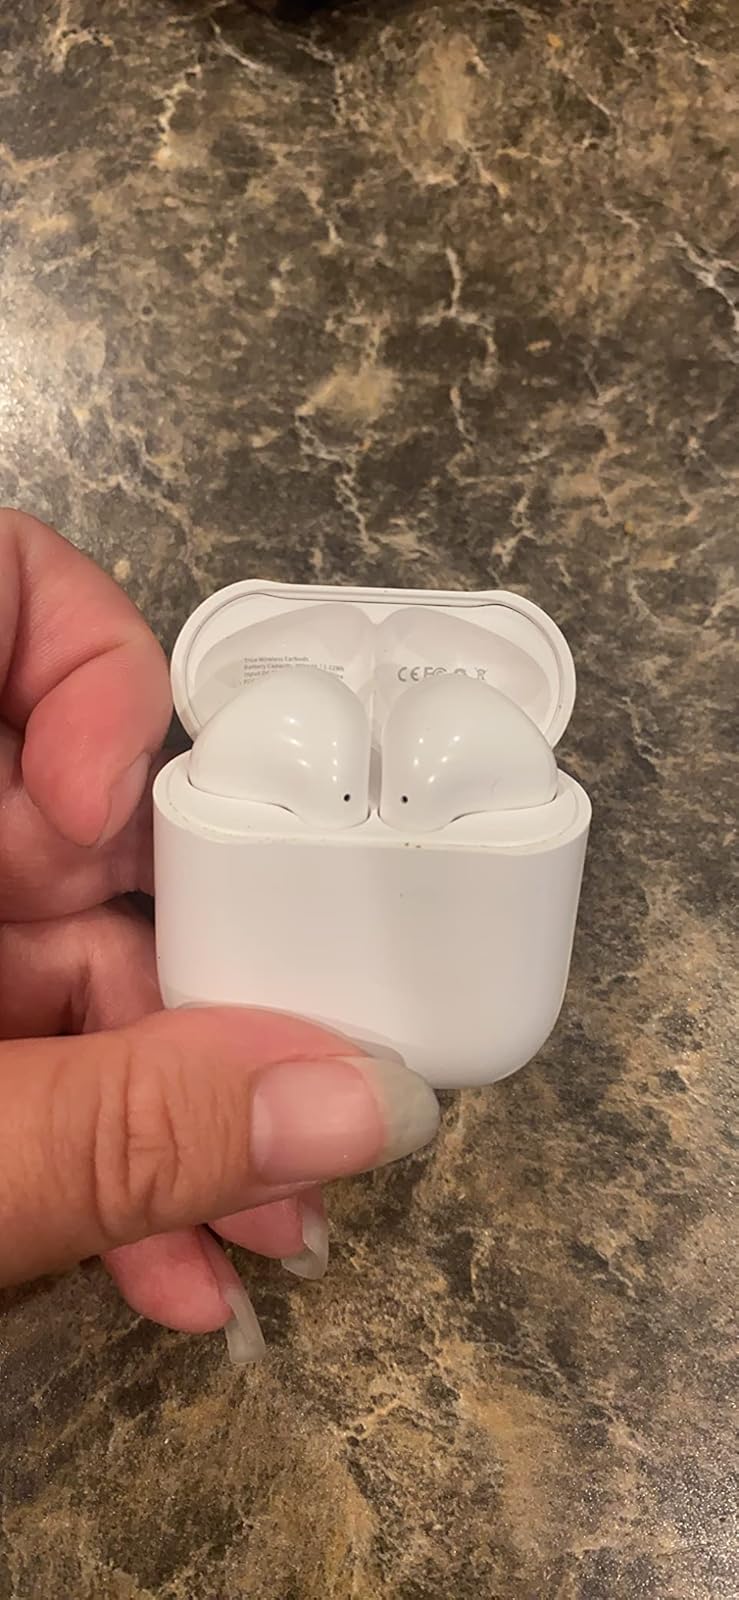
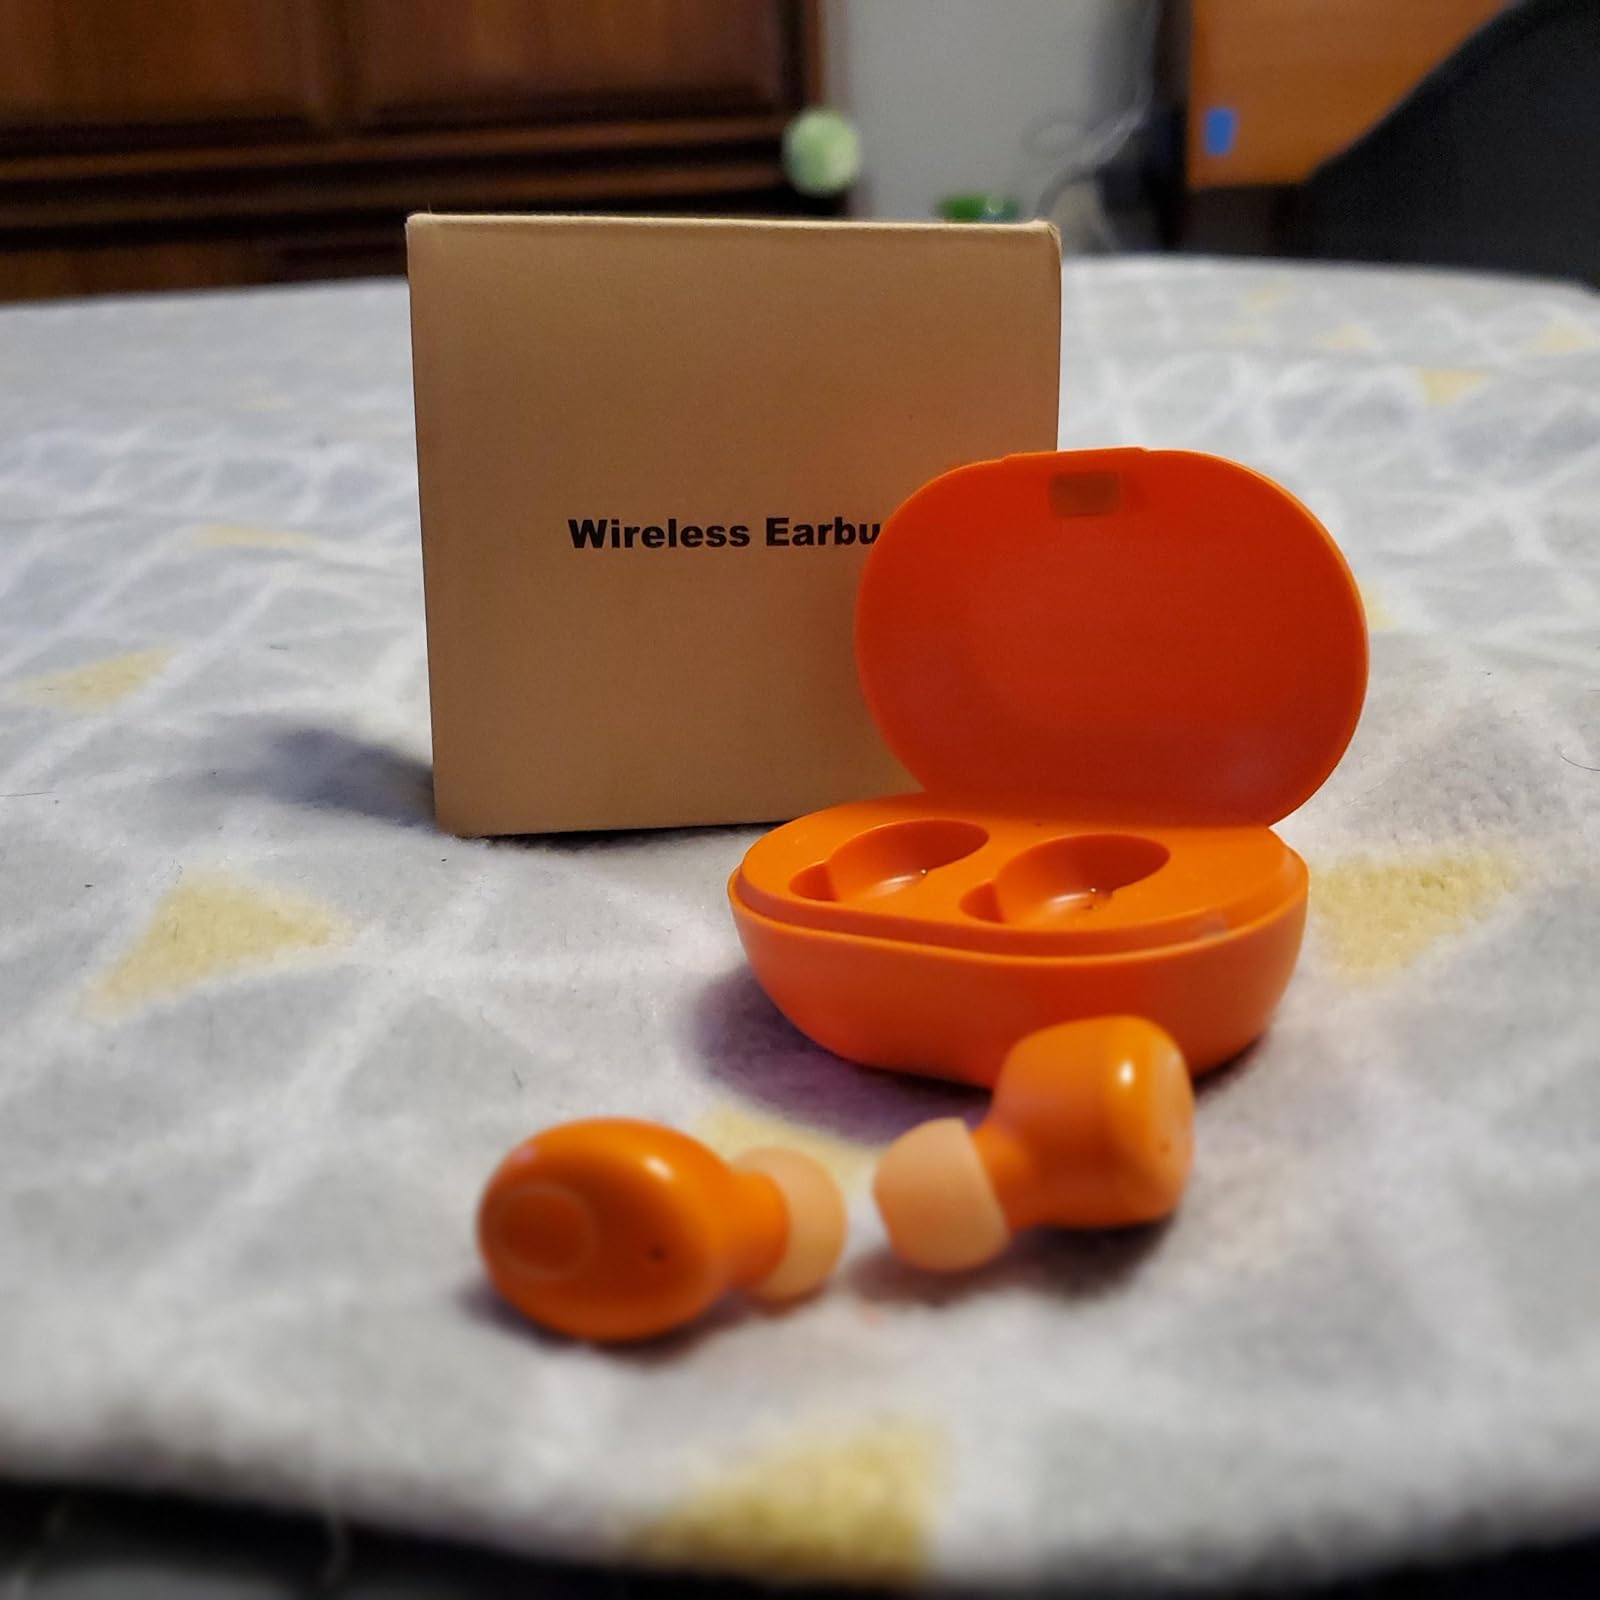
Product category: earbuds
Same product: no